Rein Kilk

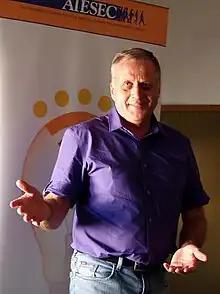
Rein Kilk

Rein Kilk (born 8 March 1953 in Tartu) is an Estonian entrepreneur and sport figure.